Riverside Avenue Bridge (Greenwich, Connecticut)

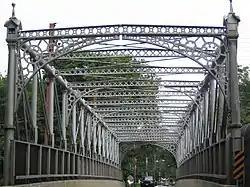
Riverside Avenue Bridge, looking north

The Riverside Avenue Bridge is the only cast-iron bridge in Connecticut and one of a small number still in use in the United States. It carries Riverside Avenue over the New Haven Line railroad tracks in the Riverside section of Greenwich, Connecticut. The bridge was part of an earlier span built in 1871 over the Housatonic River by the New York and New Haven Railroad, and when that bridge was replaced, part of it was erected in Riverside in 1895. It was placed on the National Register of Historic Places in 1977.